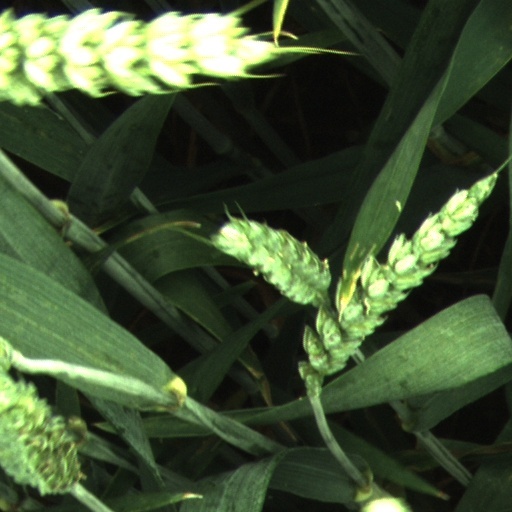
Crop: wheat